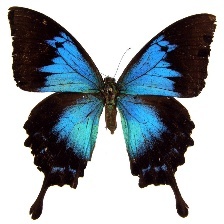
Species: ULYSES